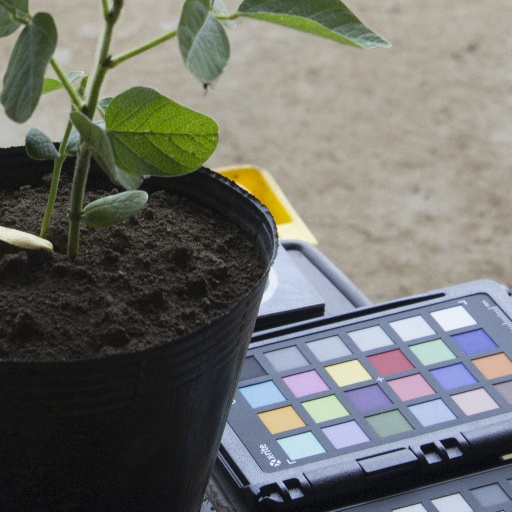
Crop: soybean